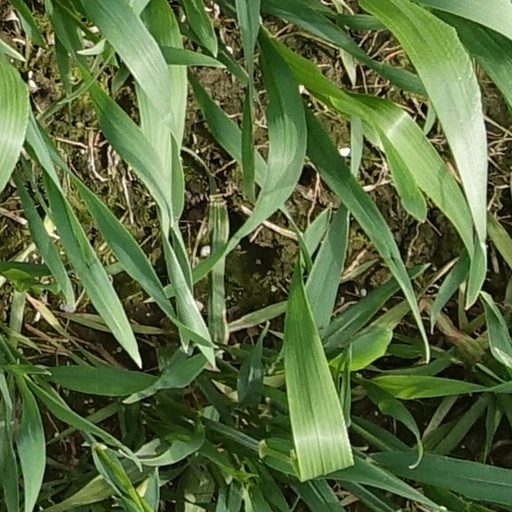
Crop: wheat